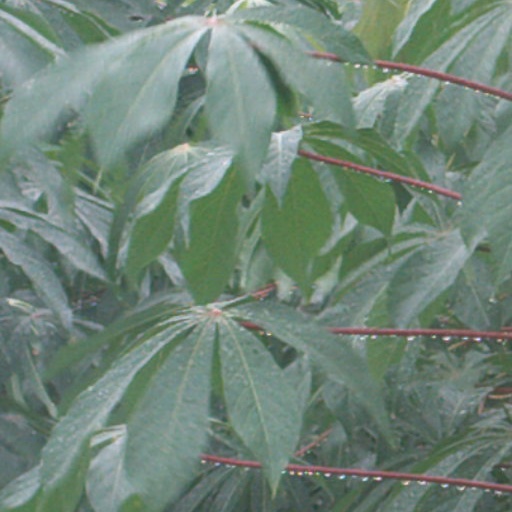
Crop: cassava